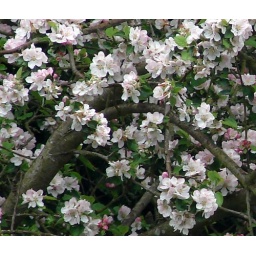
apple tree in flower